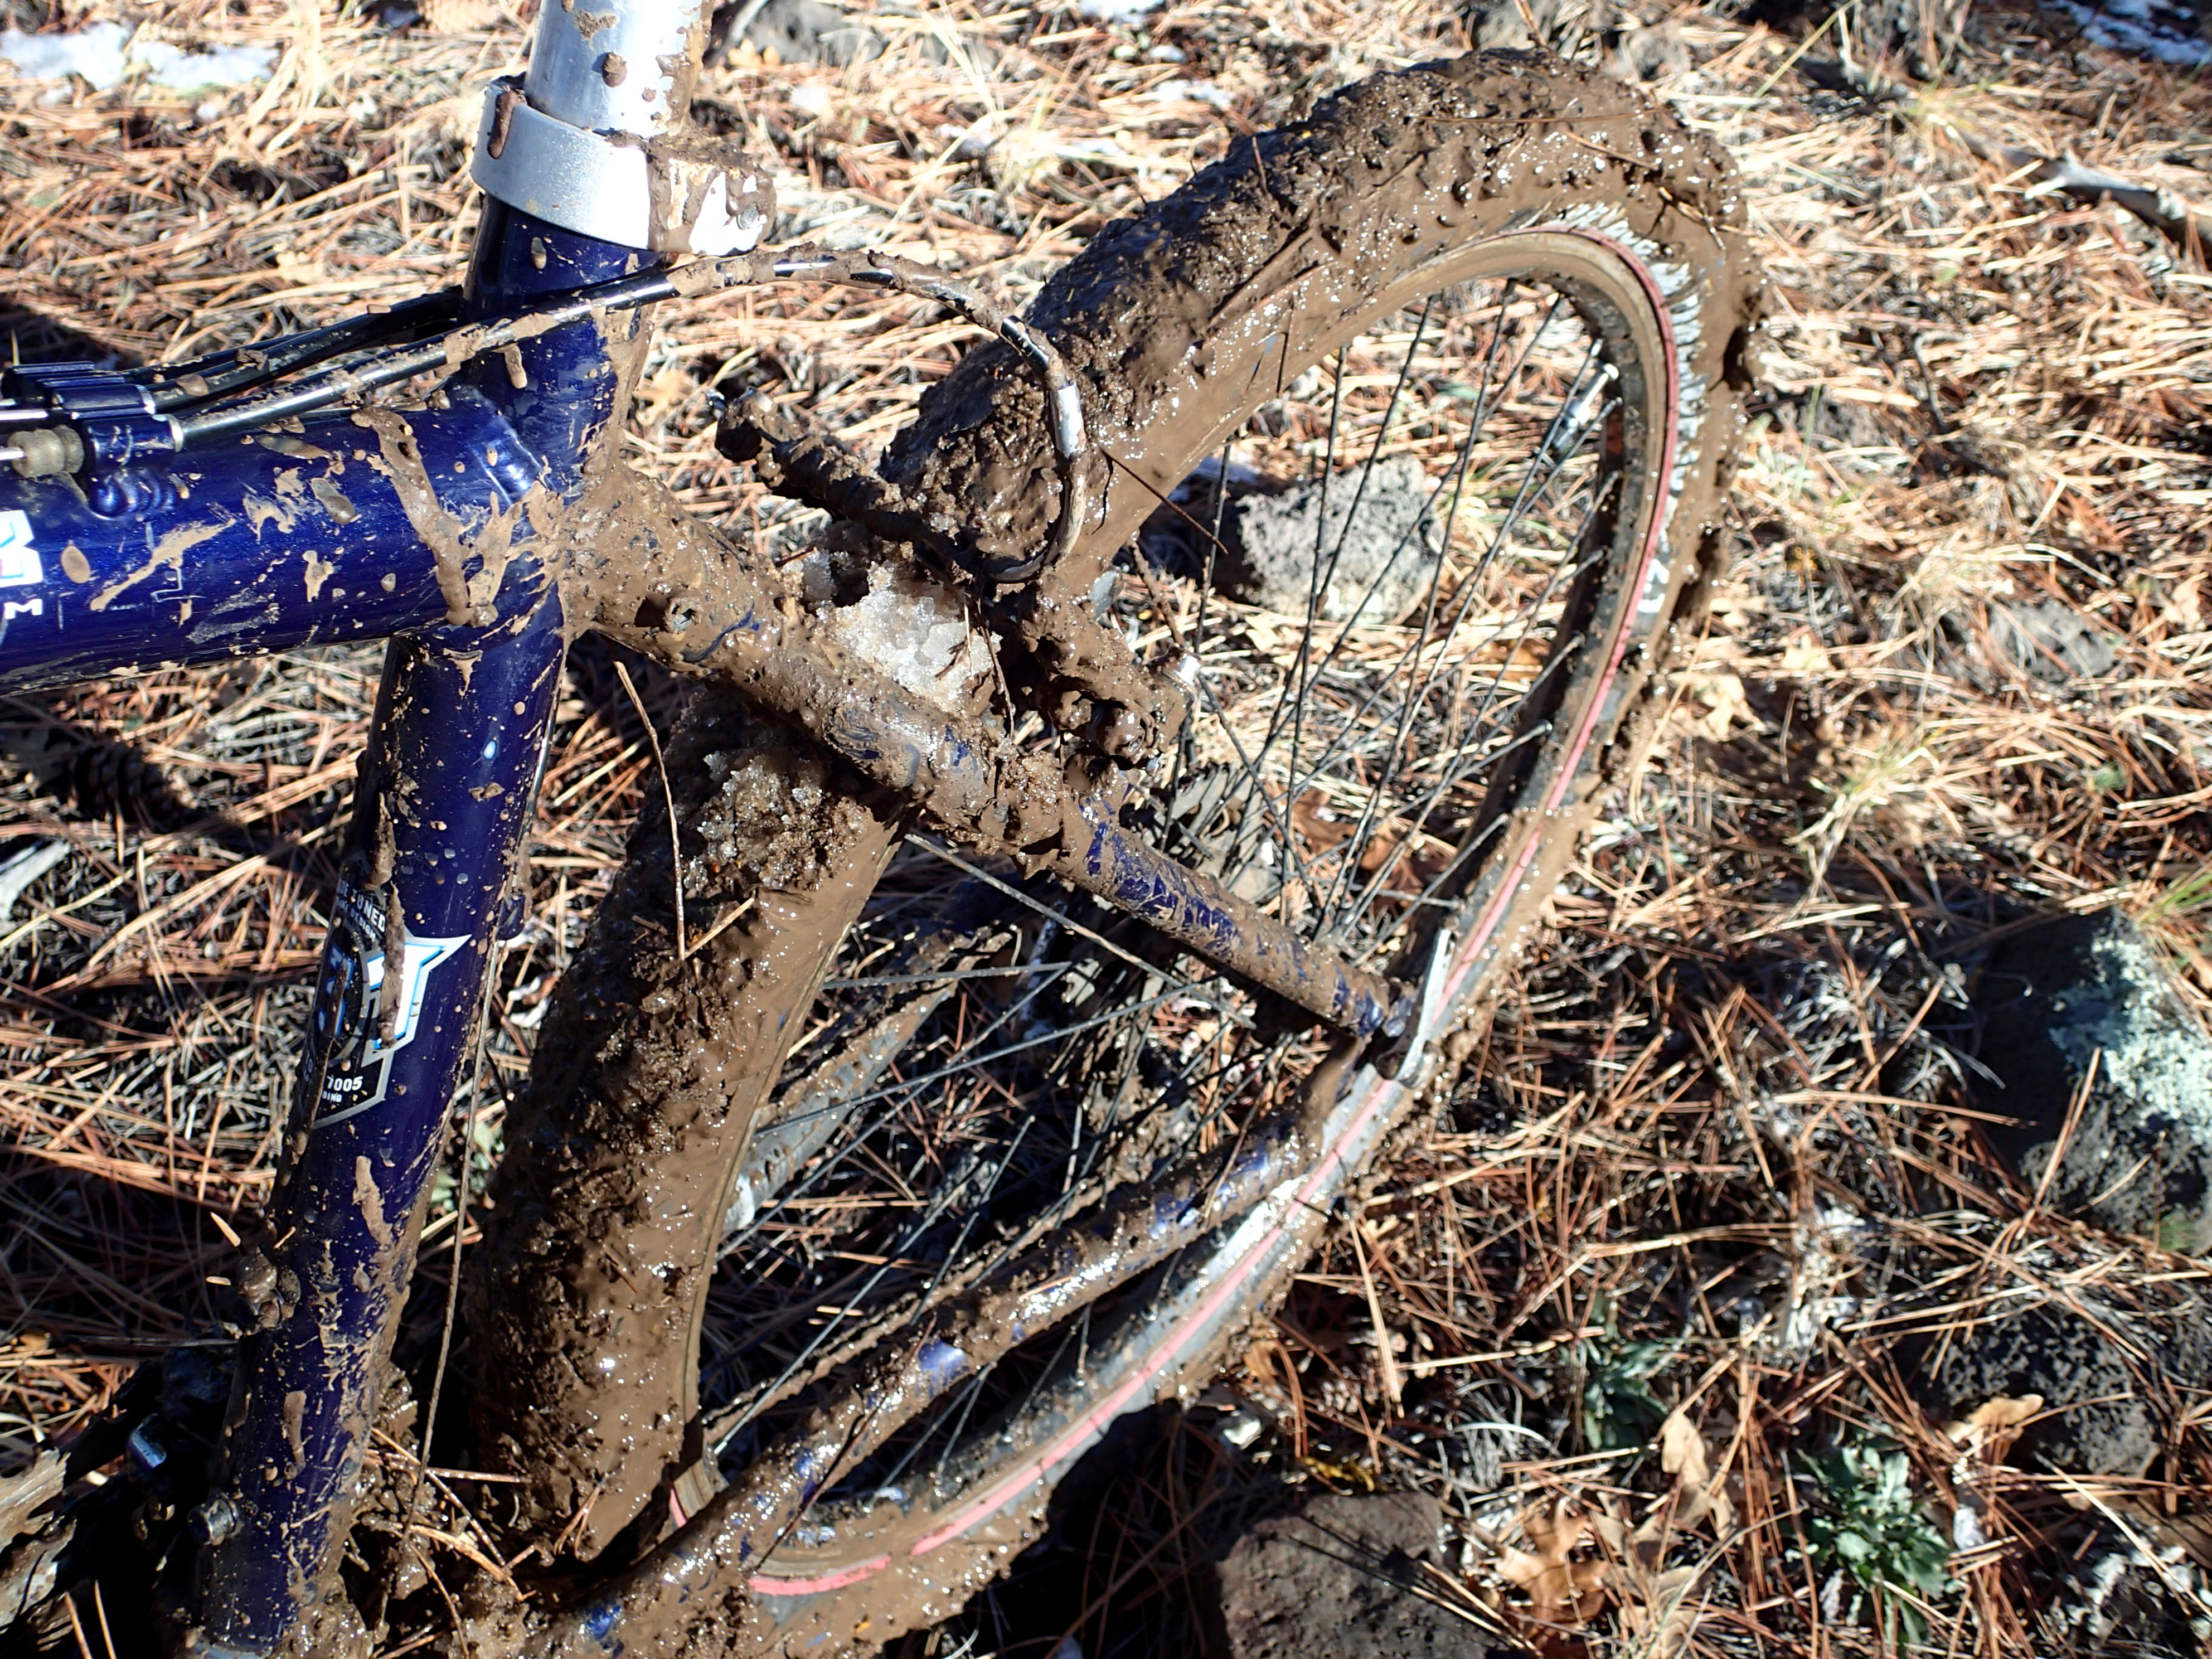
track, wildlife, soil, reptile, snake, bicycling, garter snake, scaled reptile